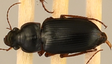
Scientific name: Harpalus paratus
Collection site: North Sterling NEON (STER), plot STER_033